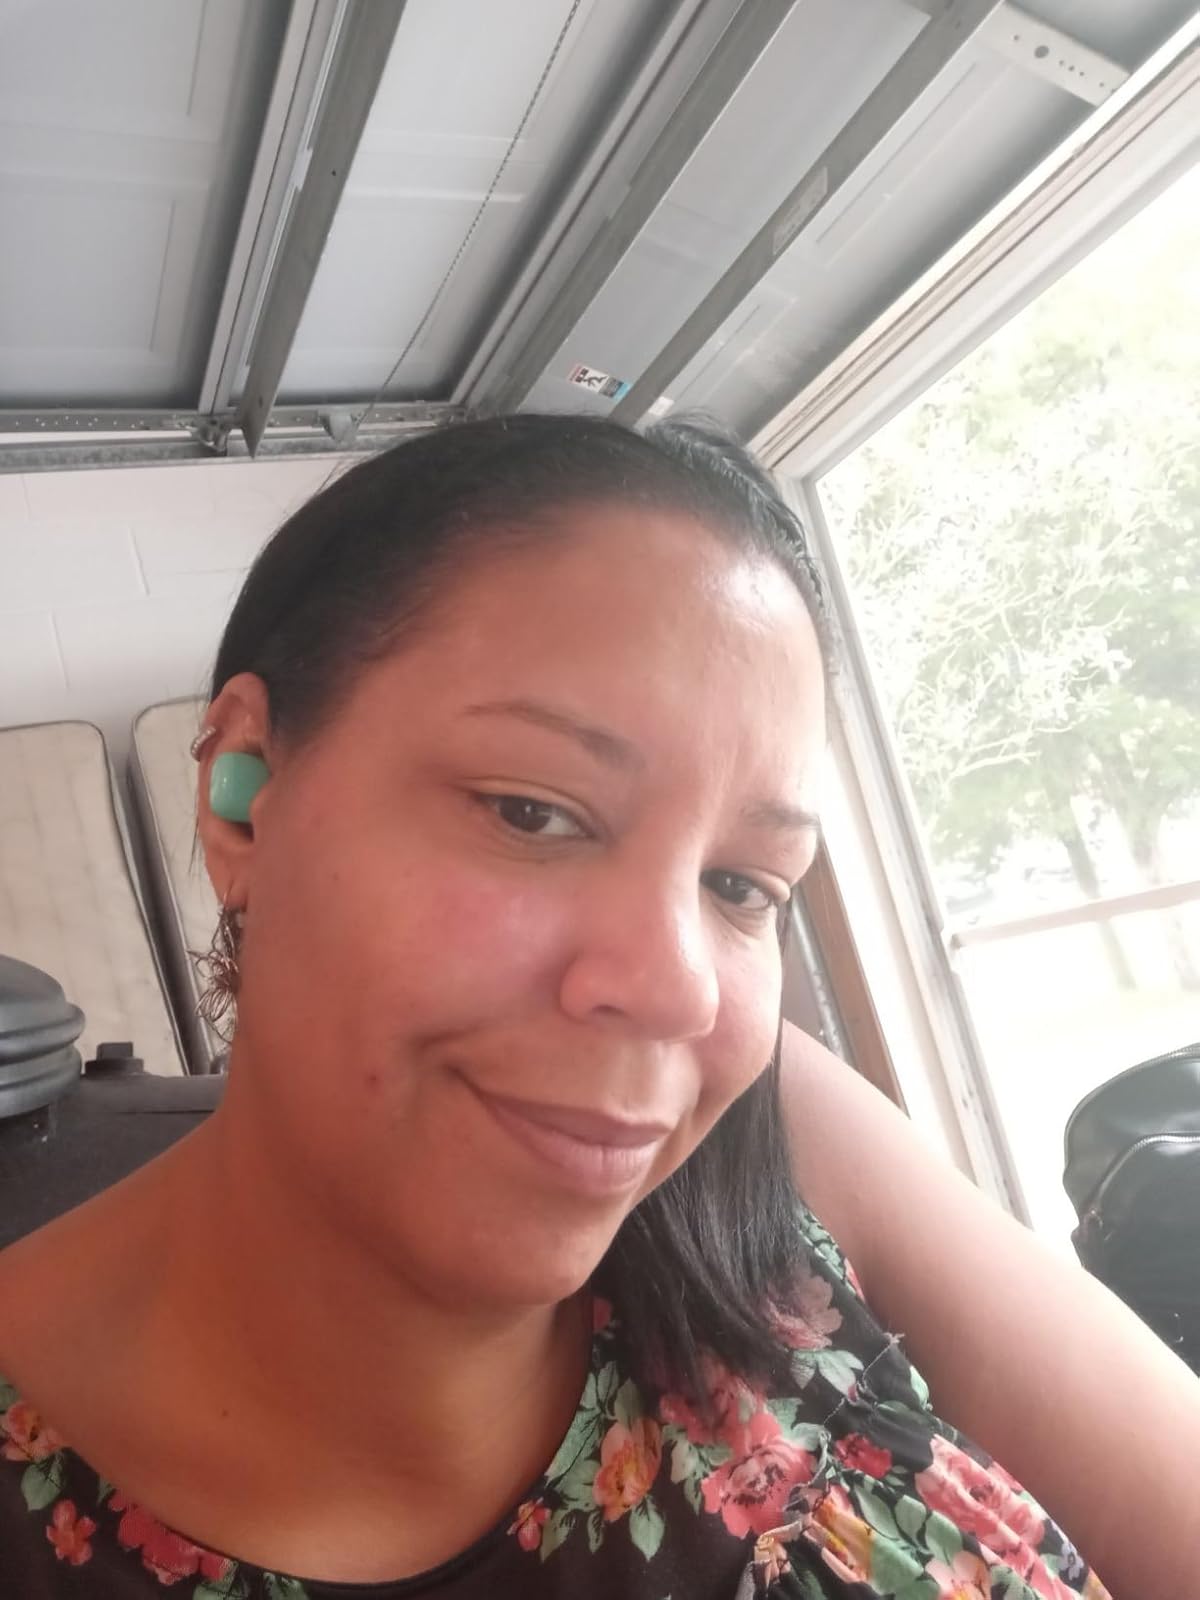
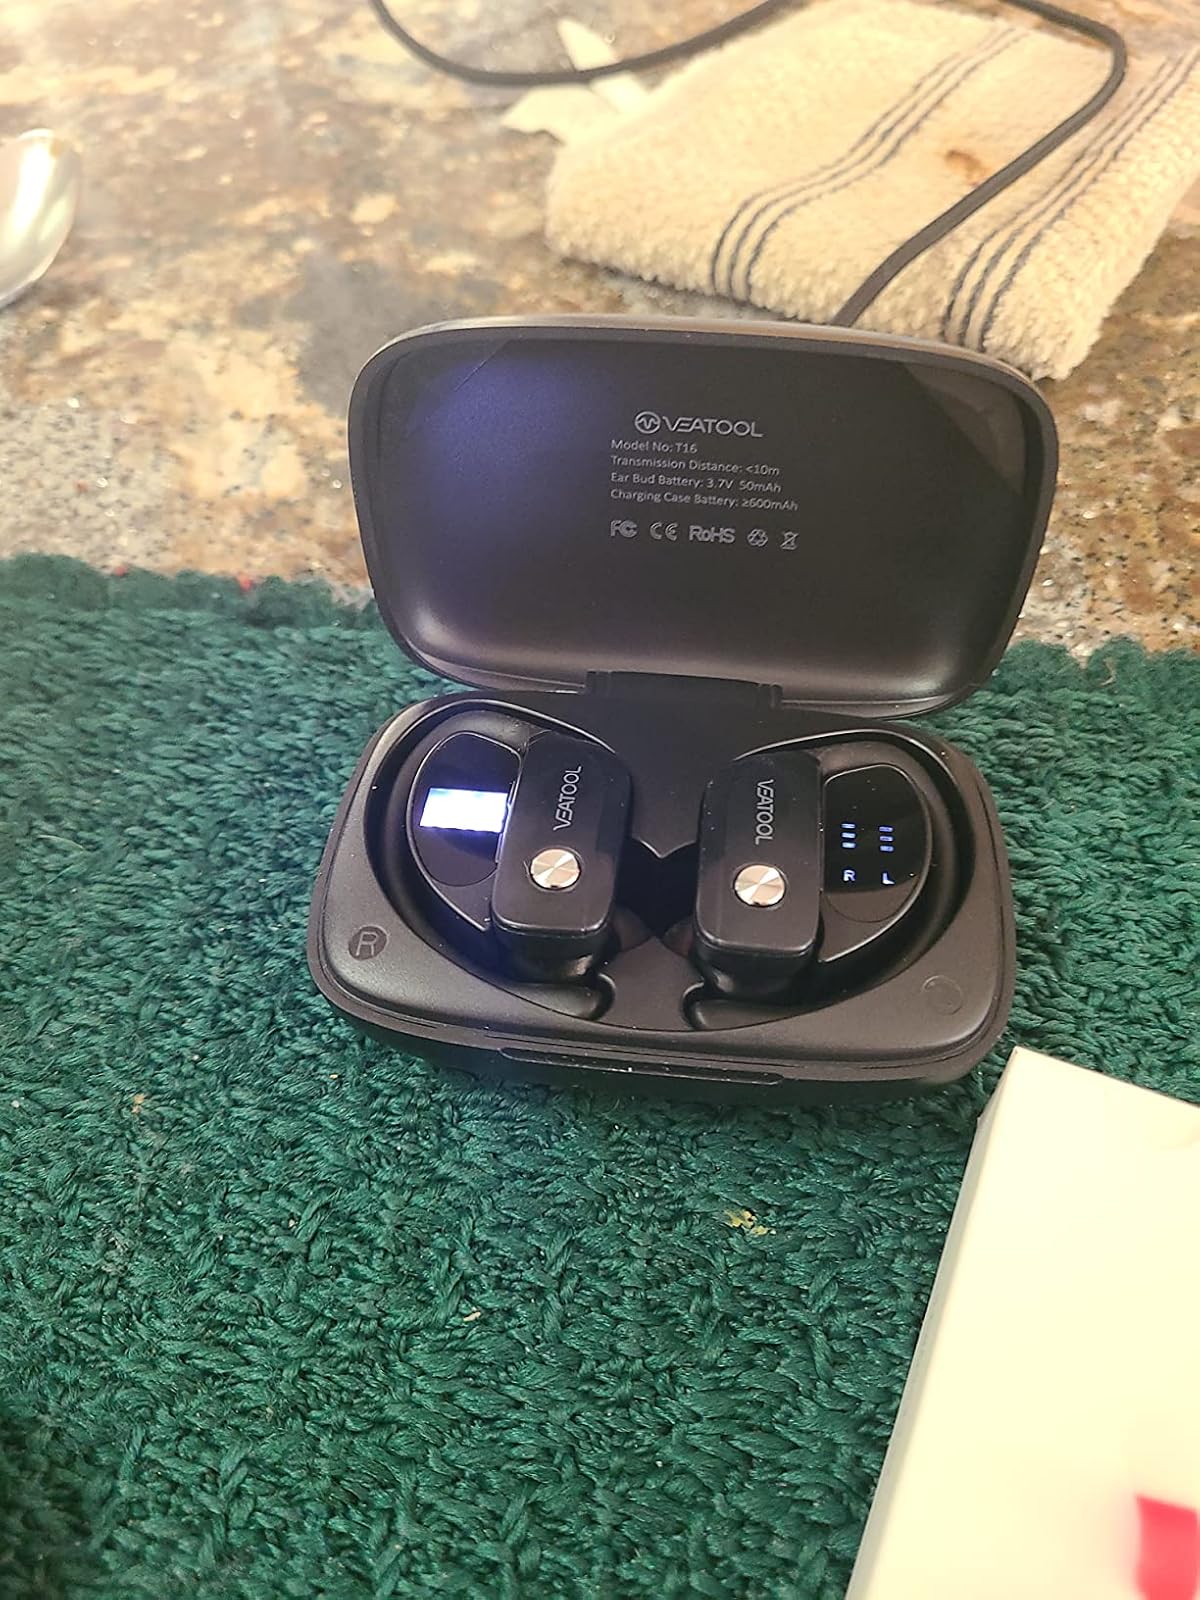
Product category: earbuds
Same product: no